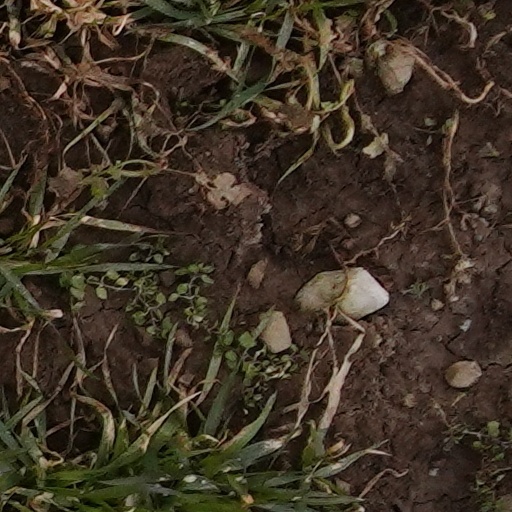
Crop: wheat